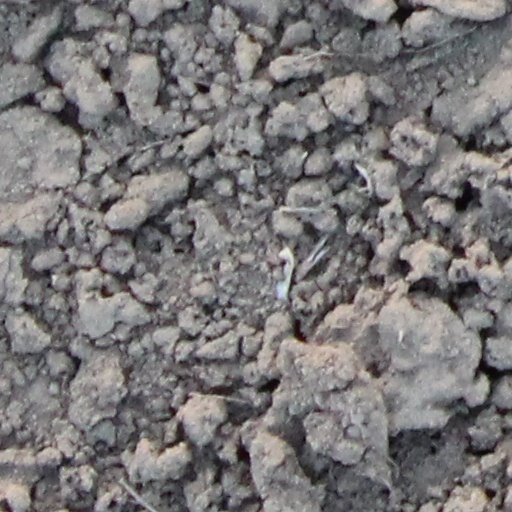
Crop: wheat